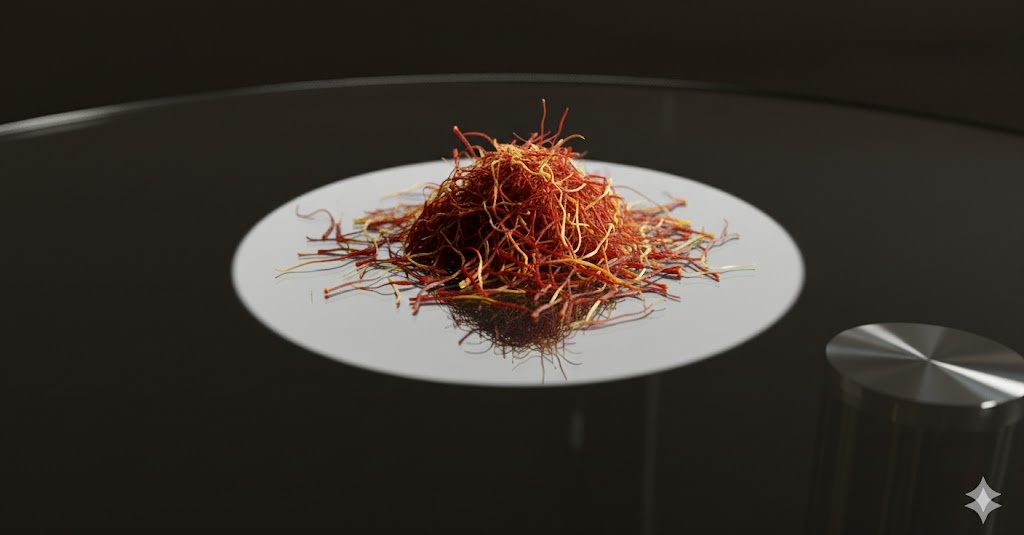
Saffron quality class: lacha